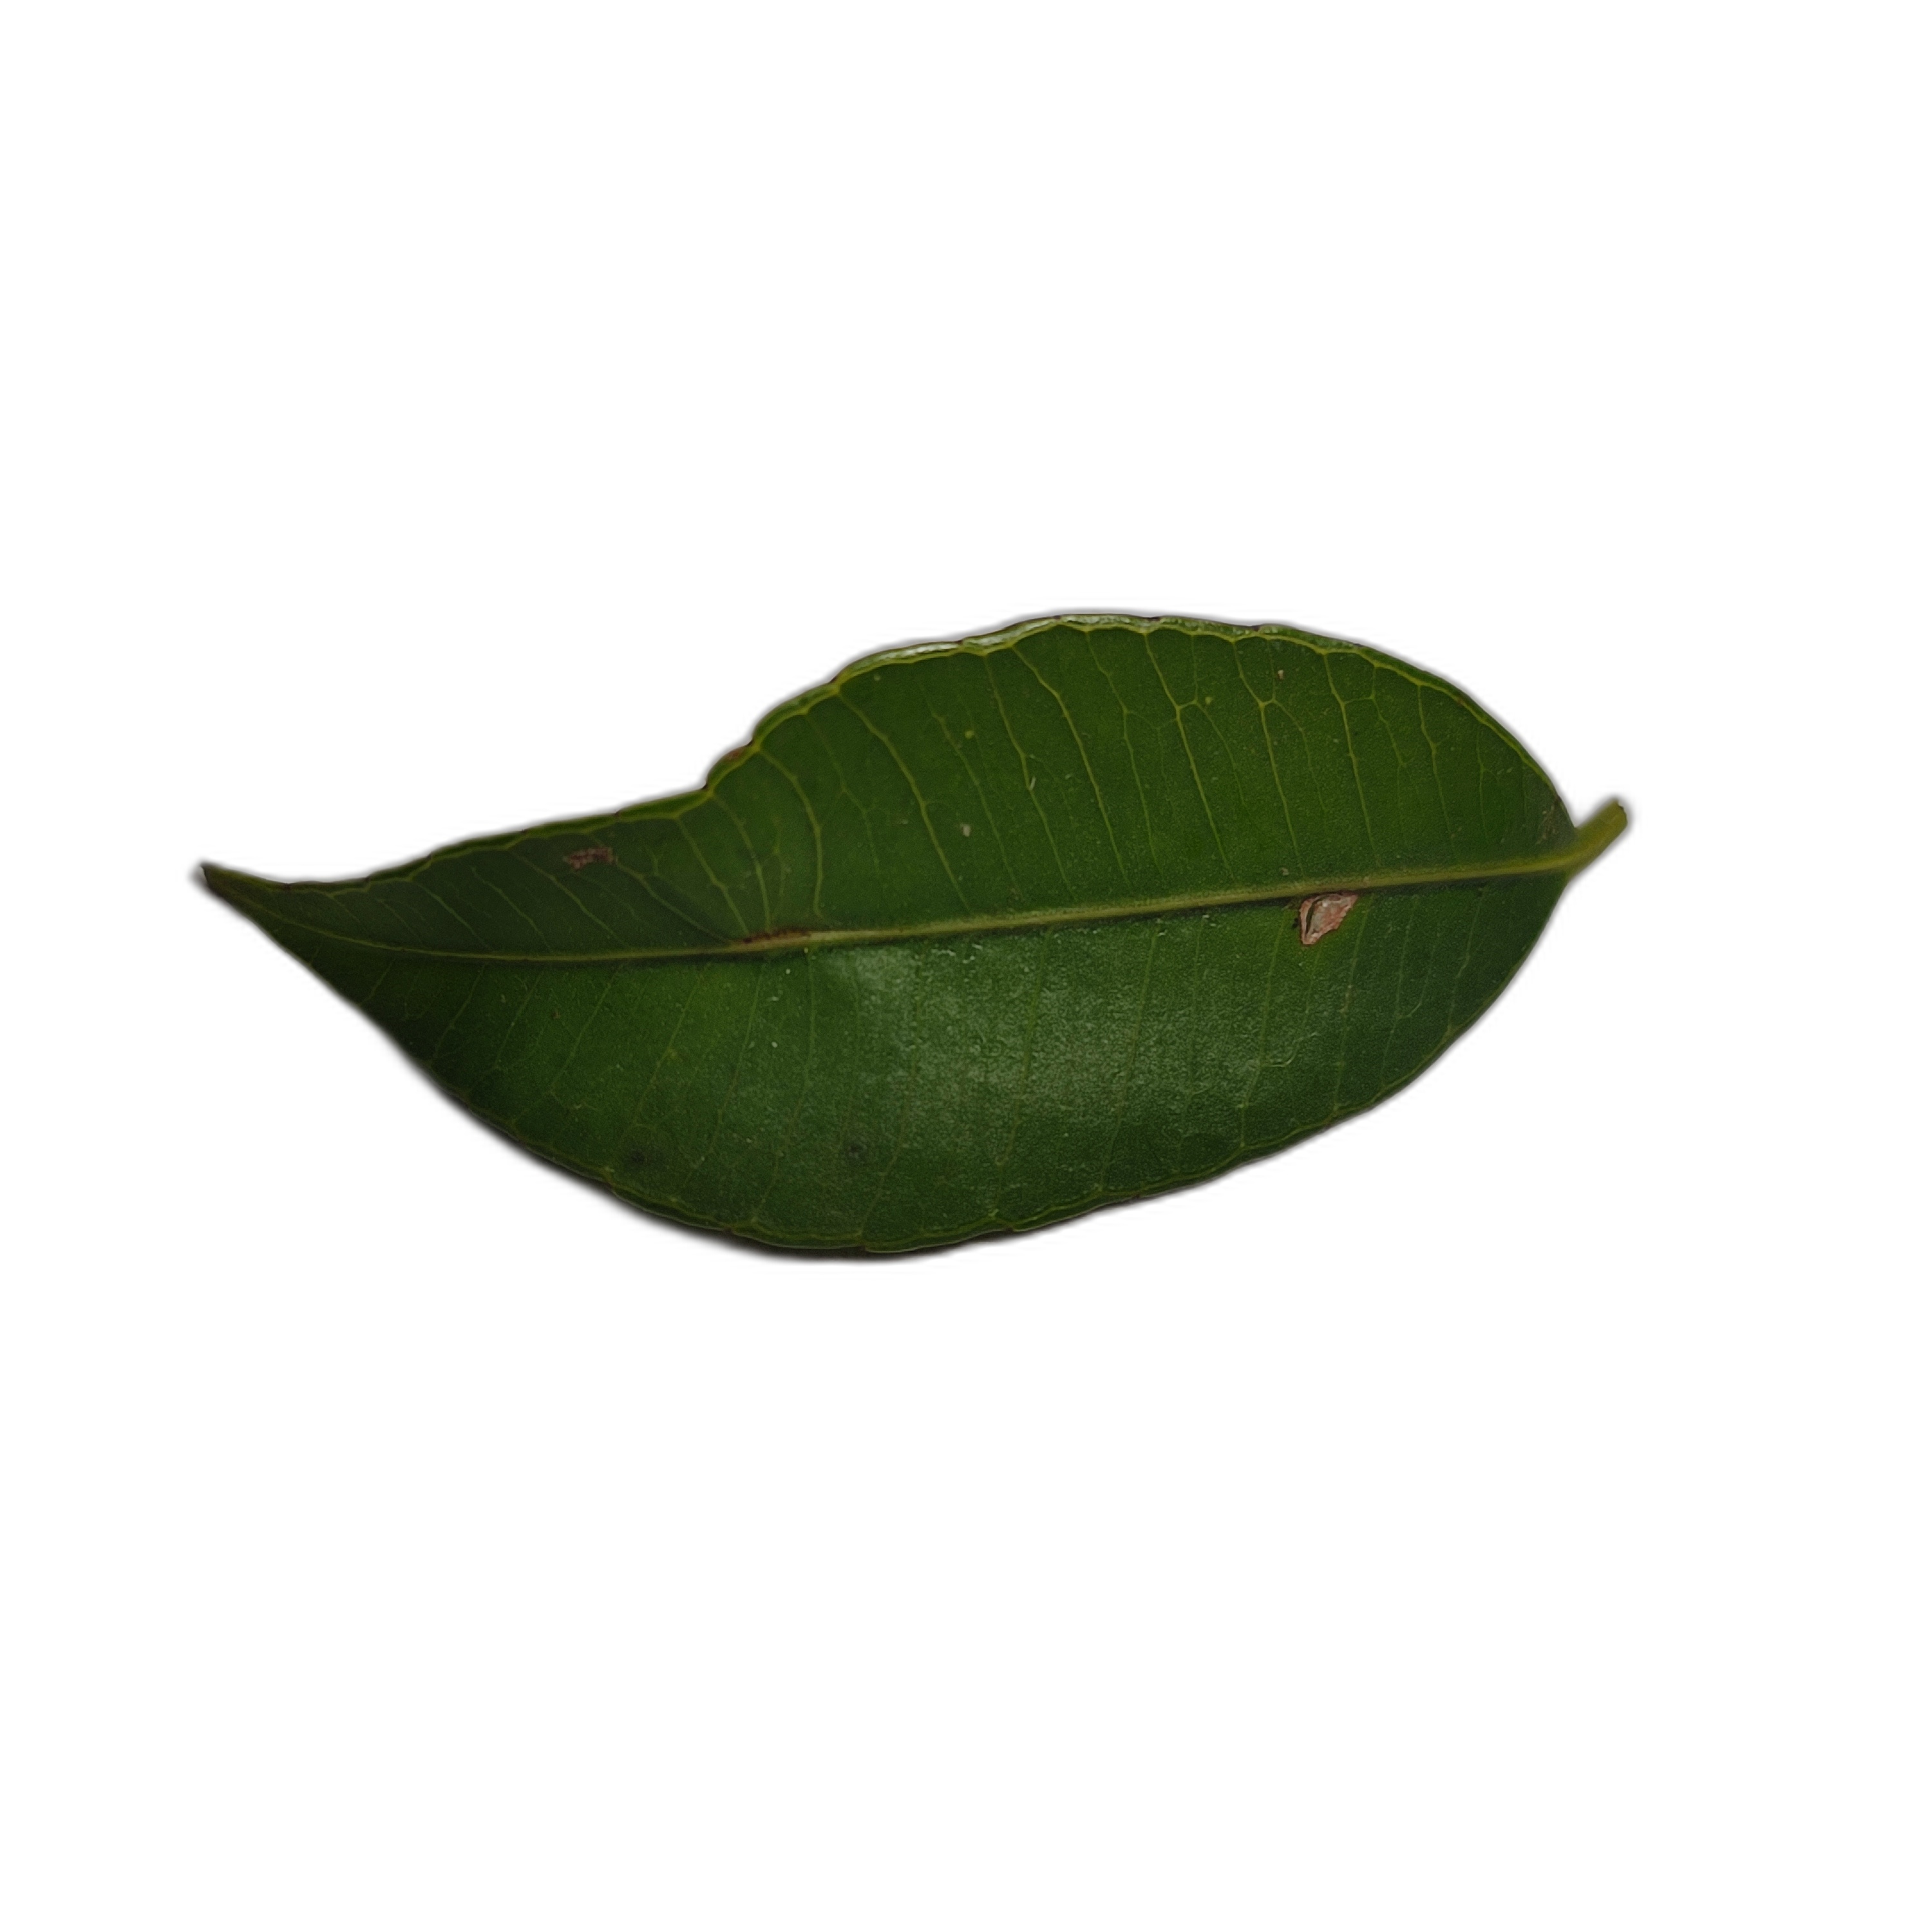
Label: healthy